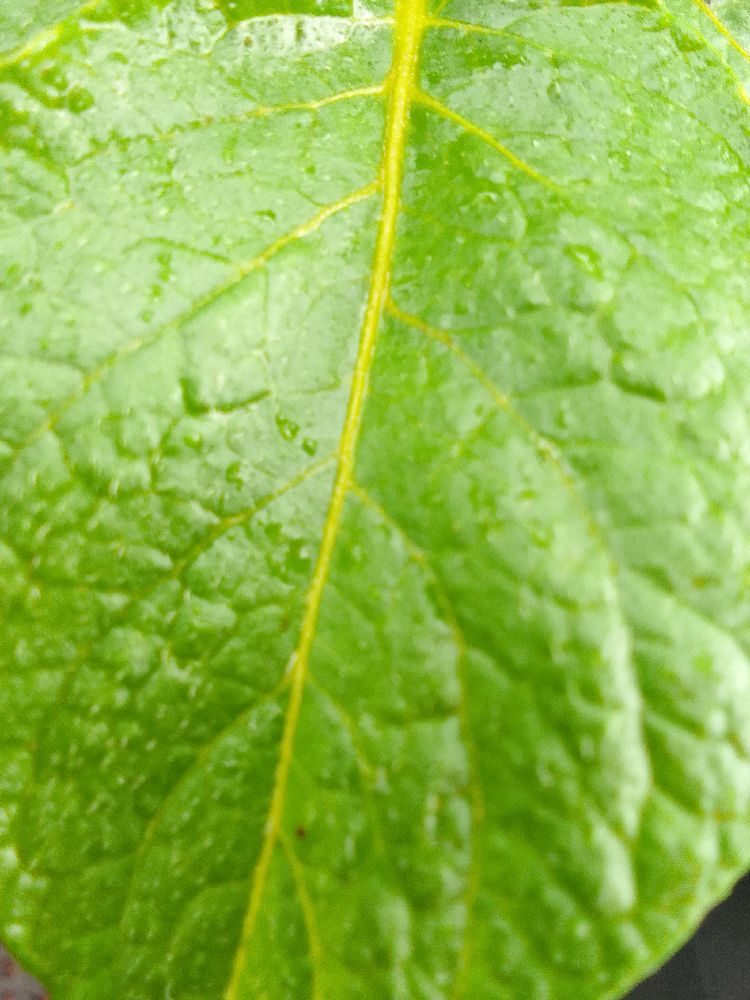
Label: Healthy